41st Berlin International Film Festival

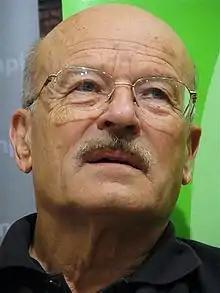

The following films were in competition for the Golden Bear and Silver Bear awards: